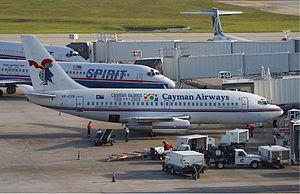
Cayman Airways est le nom d'une compagnie aérienne des Îles Caïmans, fondée en 1968. Elle est installée à Grand Cayman.